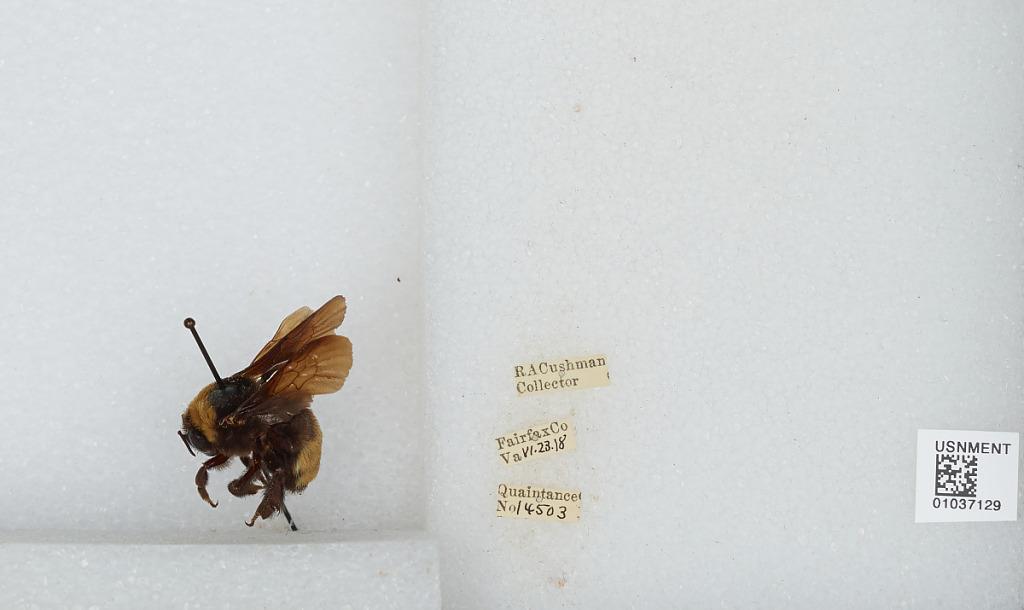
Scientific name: Bombus (Bombus) nevadensis Cresson
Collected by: R. Cushman
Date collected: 1918-6-23
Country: United States
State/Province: Virginia
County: Fairfax
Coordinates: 38.83, -77.28